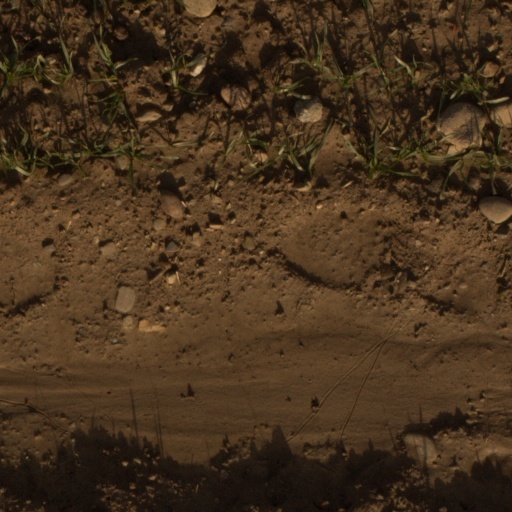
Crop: wheat